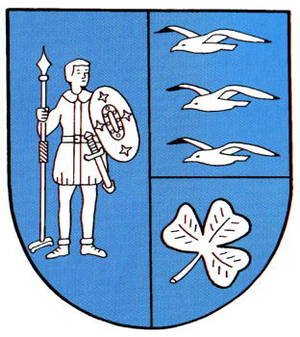
Stadland
Coat of arms of Stadland
Stadland er en kommune i den nordlige/centrale del af Landkreis Wesermarsch, i den tyske delstat Niedersachsen.